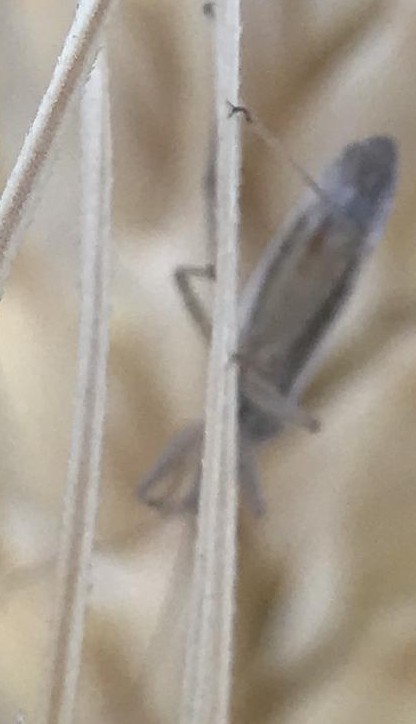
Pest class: predators